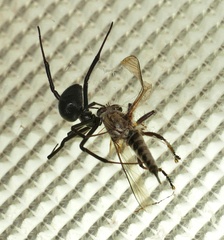
Species: Lactrodectus_hesperus